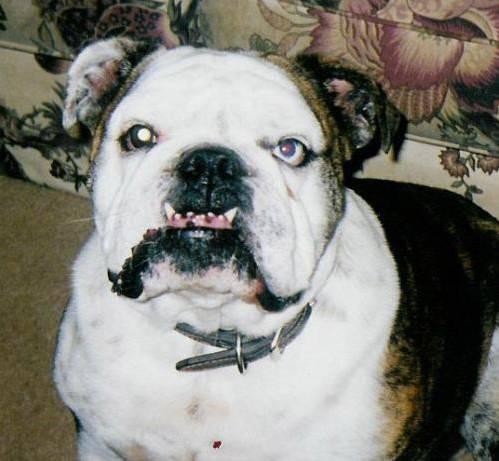
dog